Backyard Blitz

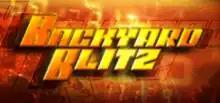
title card

Backyard Blitz was a Logie Award winning Australian lifestyle and DIY television program that aired on the Nine Network from 2000 to 2007. It was hosted by Jamie Durie and was created by Don Burke and produced by his CTC Productions team.